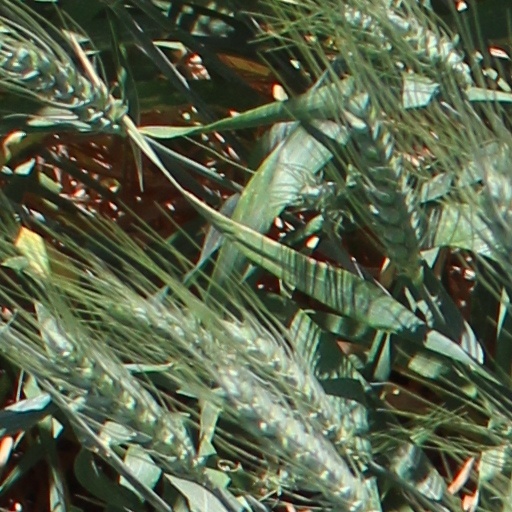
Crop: wheat